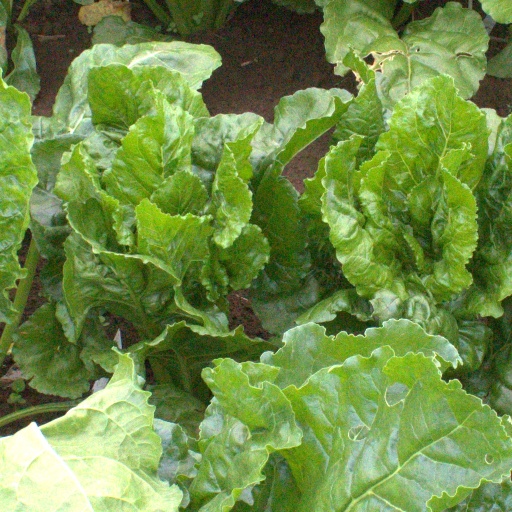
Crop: sugar beet